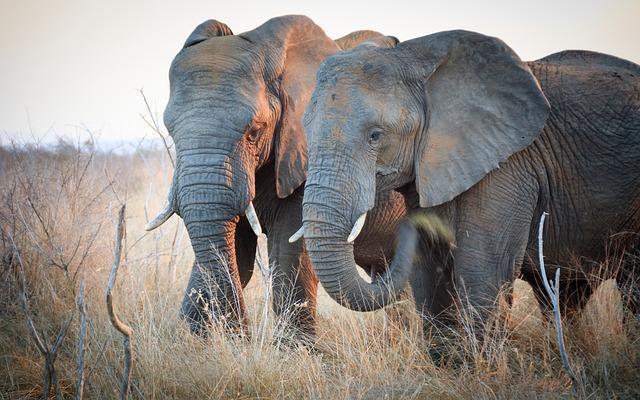
elephant